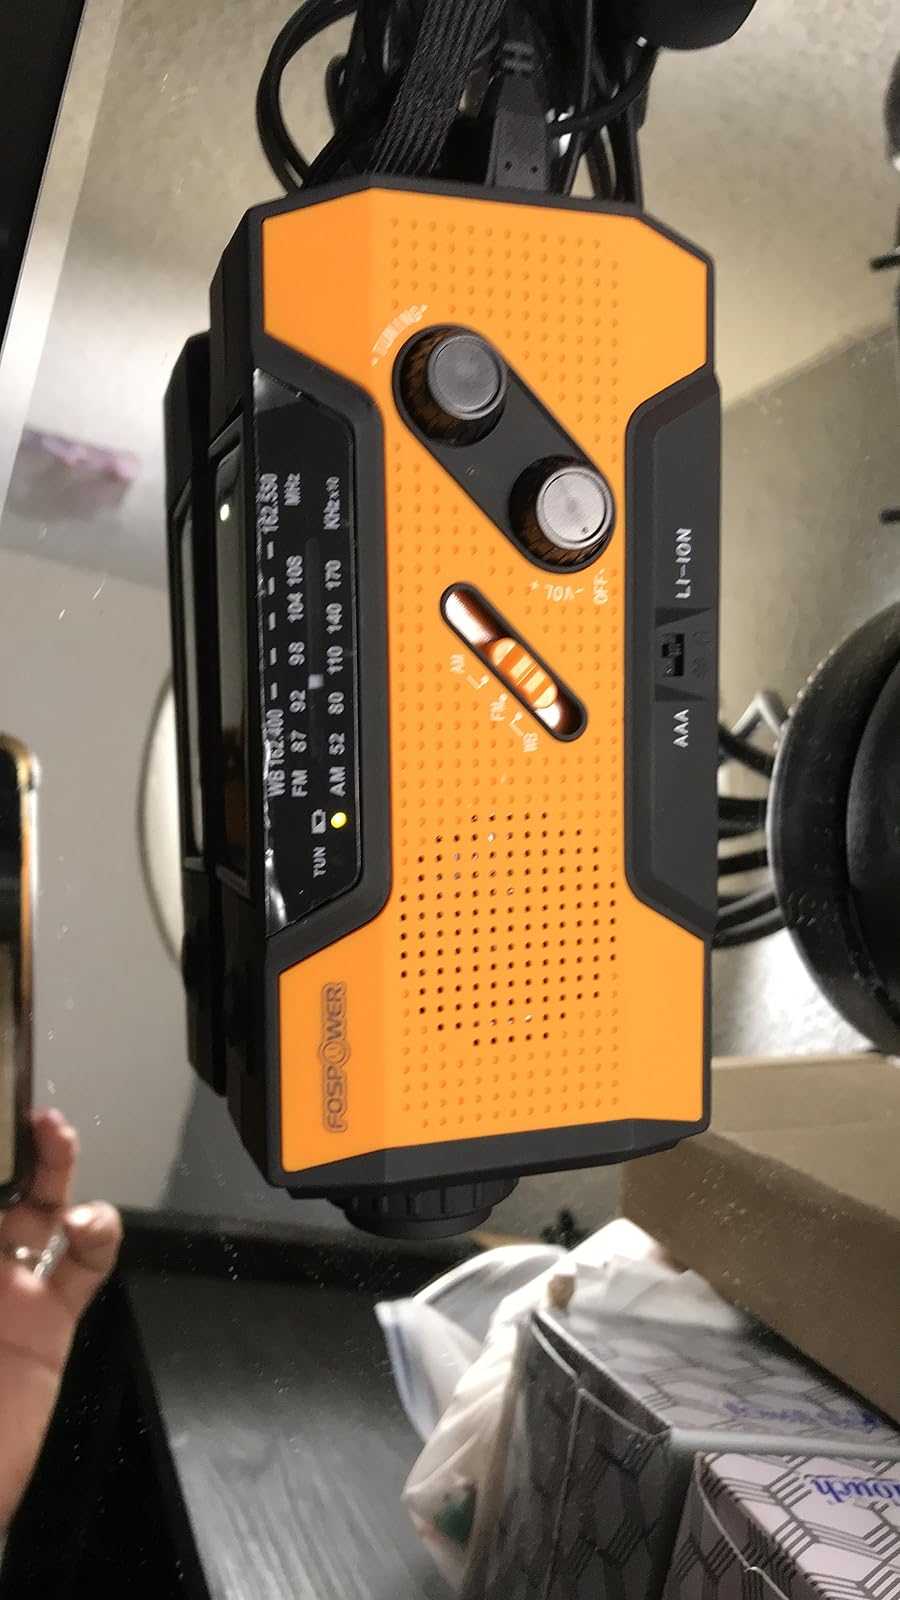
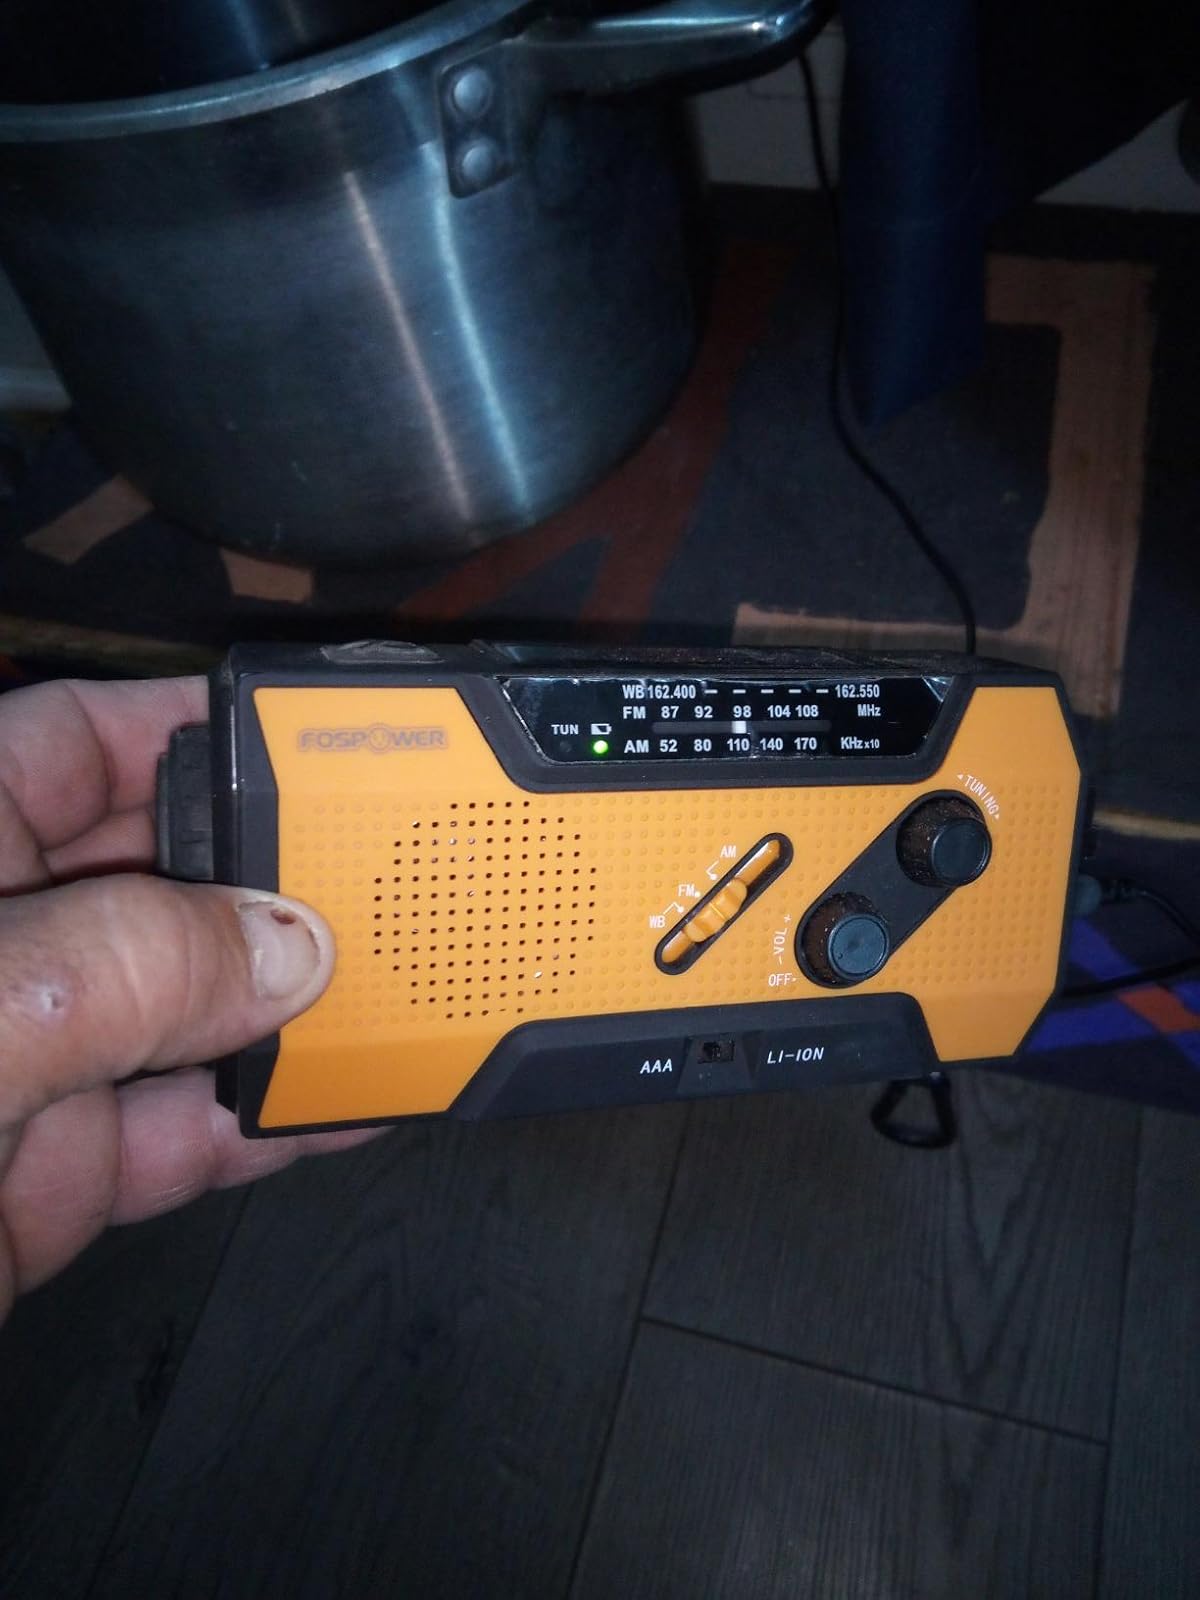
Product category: radio
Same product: yes